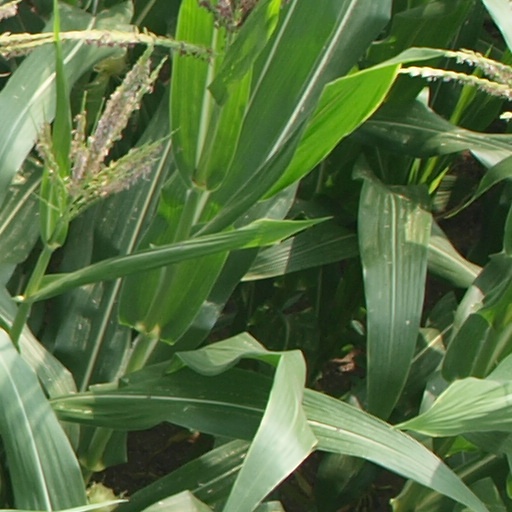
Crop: maize; corn